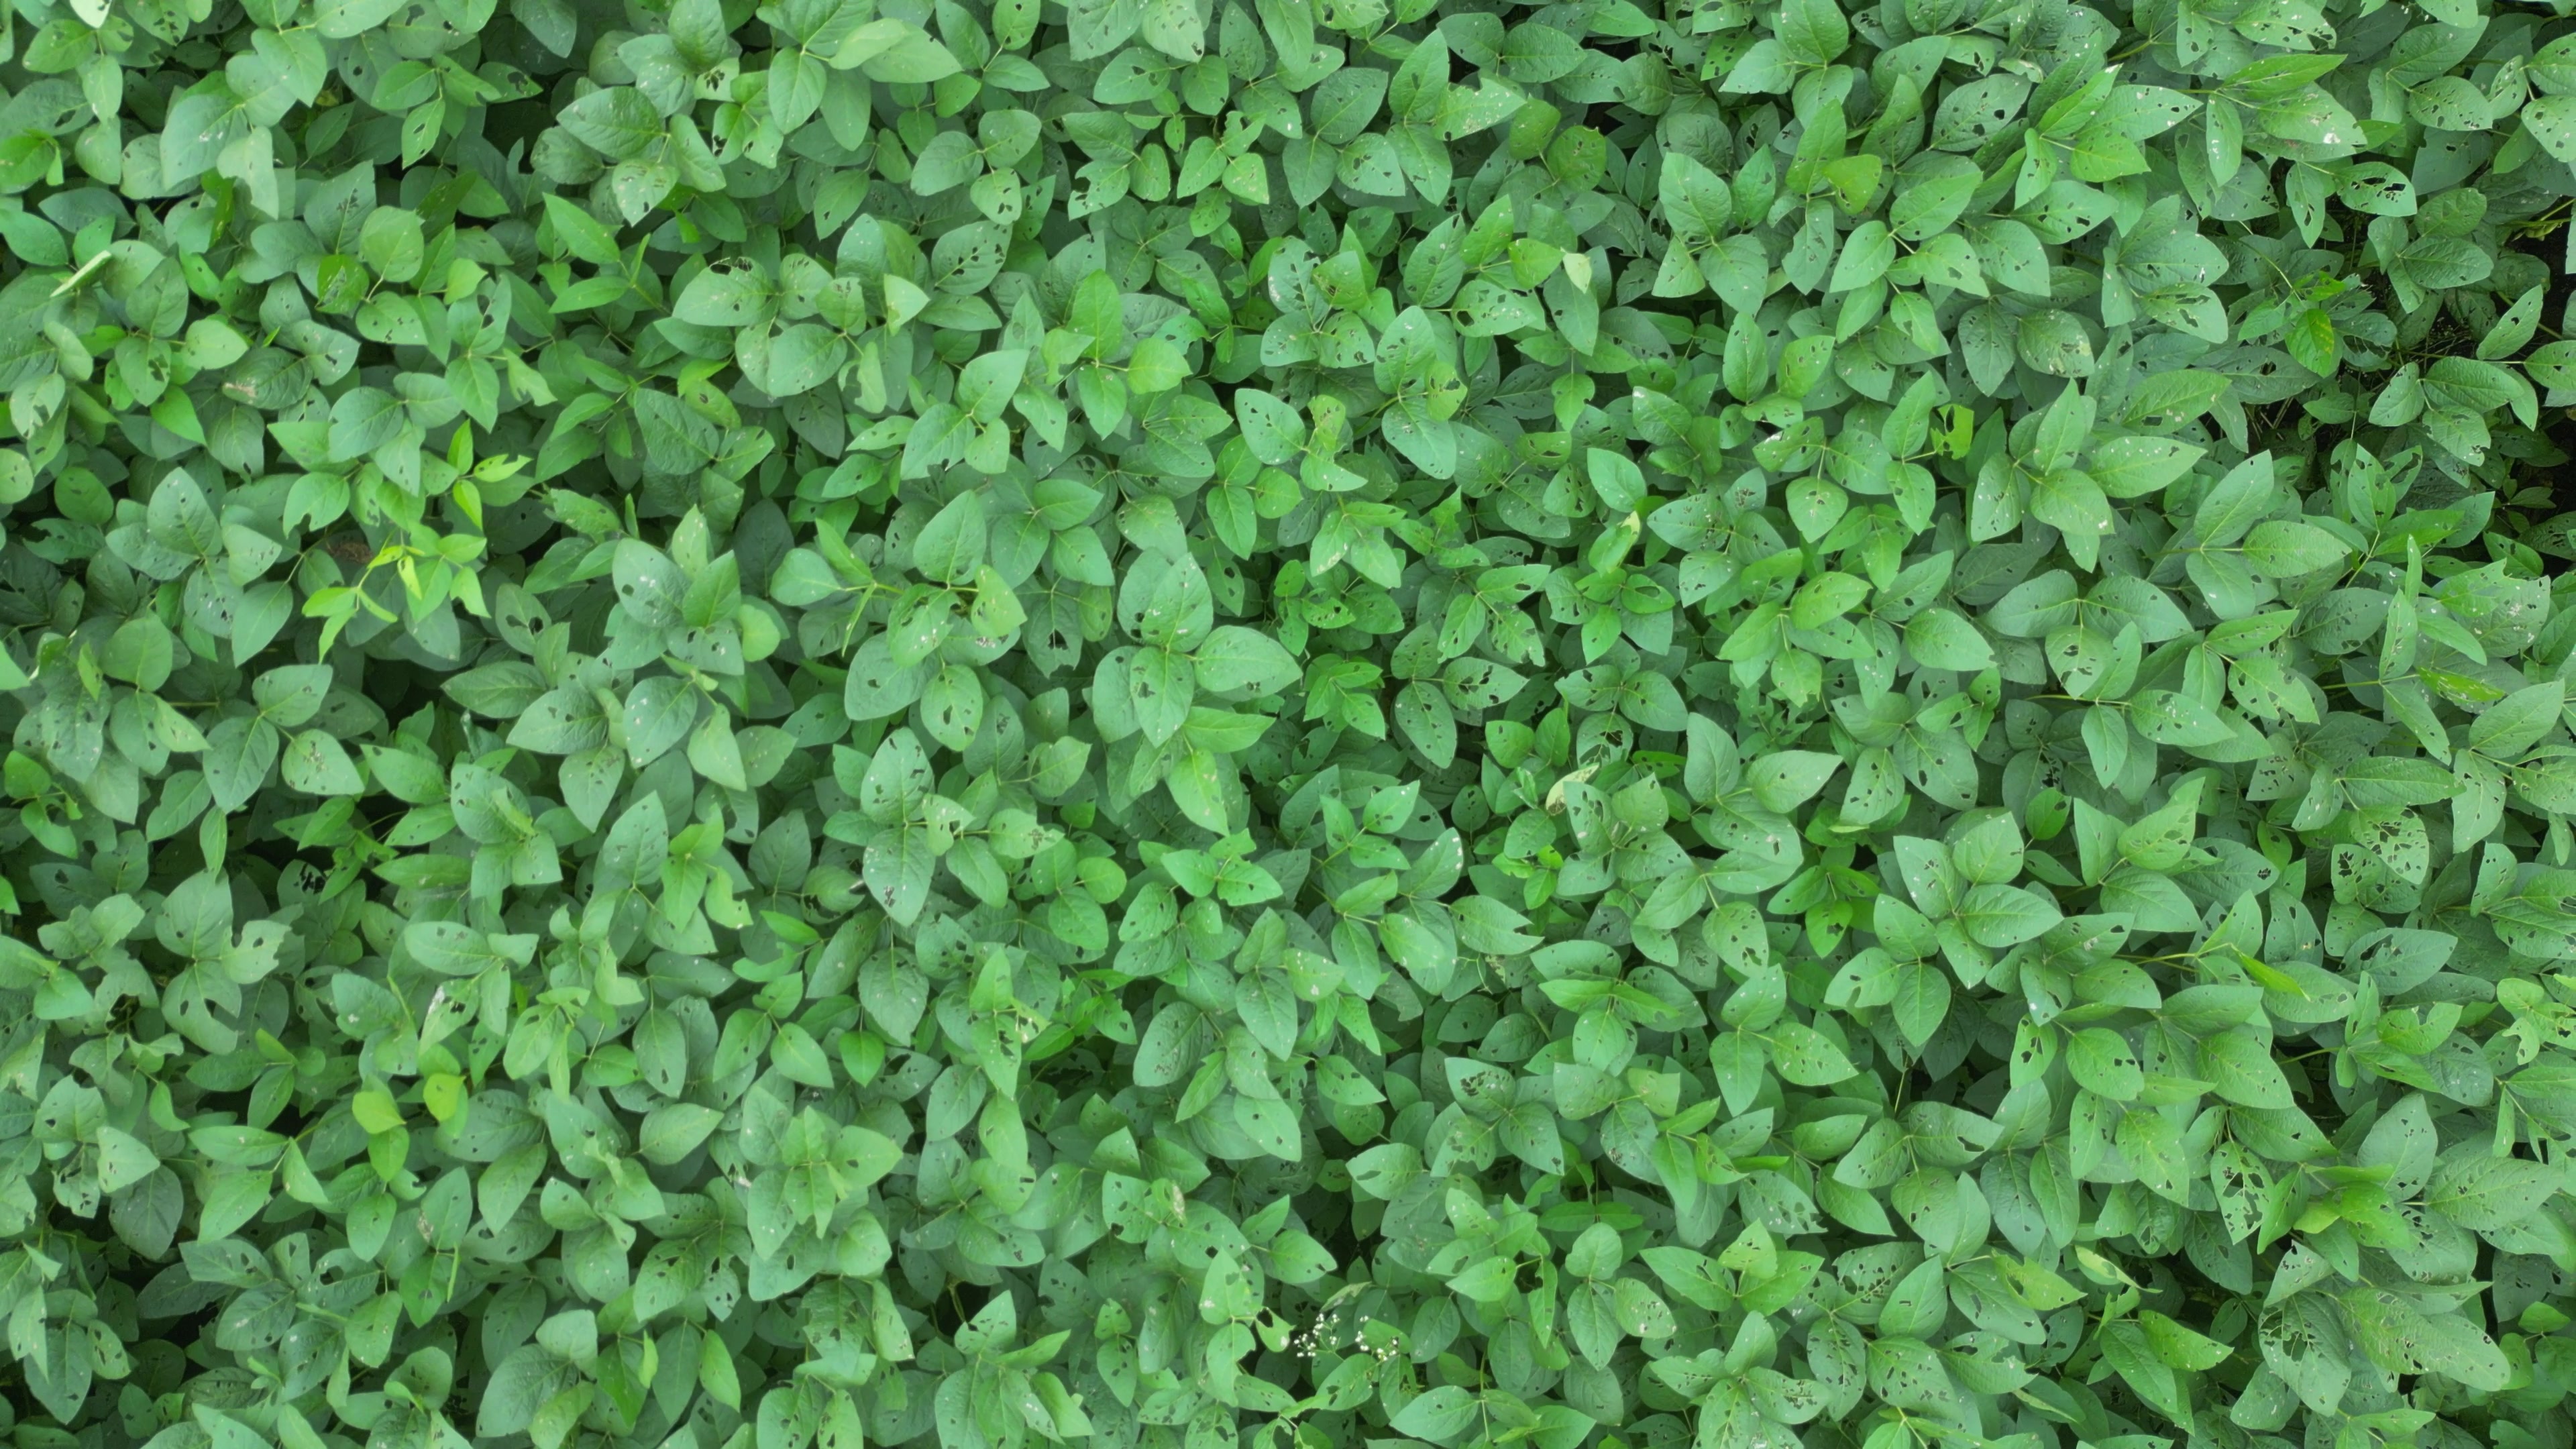
Label: Semilooper_Pest